Andrea Ojeda

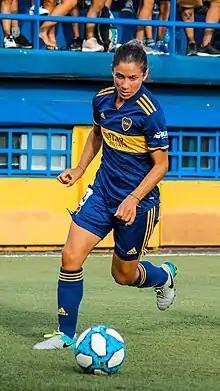
Andrea Ojeda playing for Boca juniors

Andrea Susana Ojeda (born 17 January 1985) is an Argentine footballer who plays as a forward for Boca Juniors. She has been a member of the Argentina women's national team.